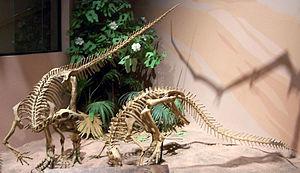
Deux squelettes de Thescelosaurus, au North American Museum of Ancient Life.